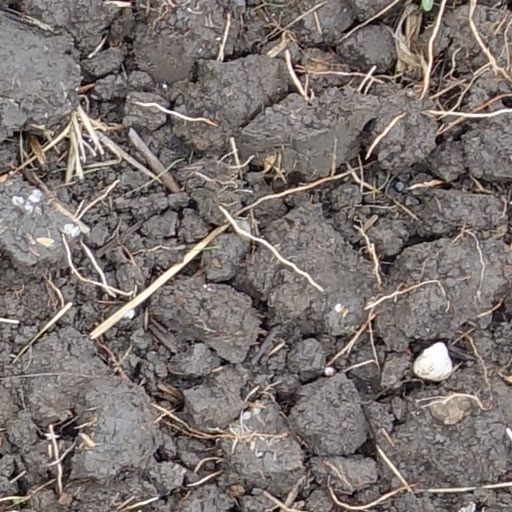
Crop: wheat